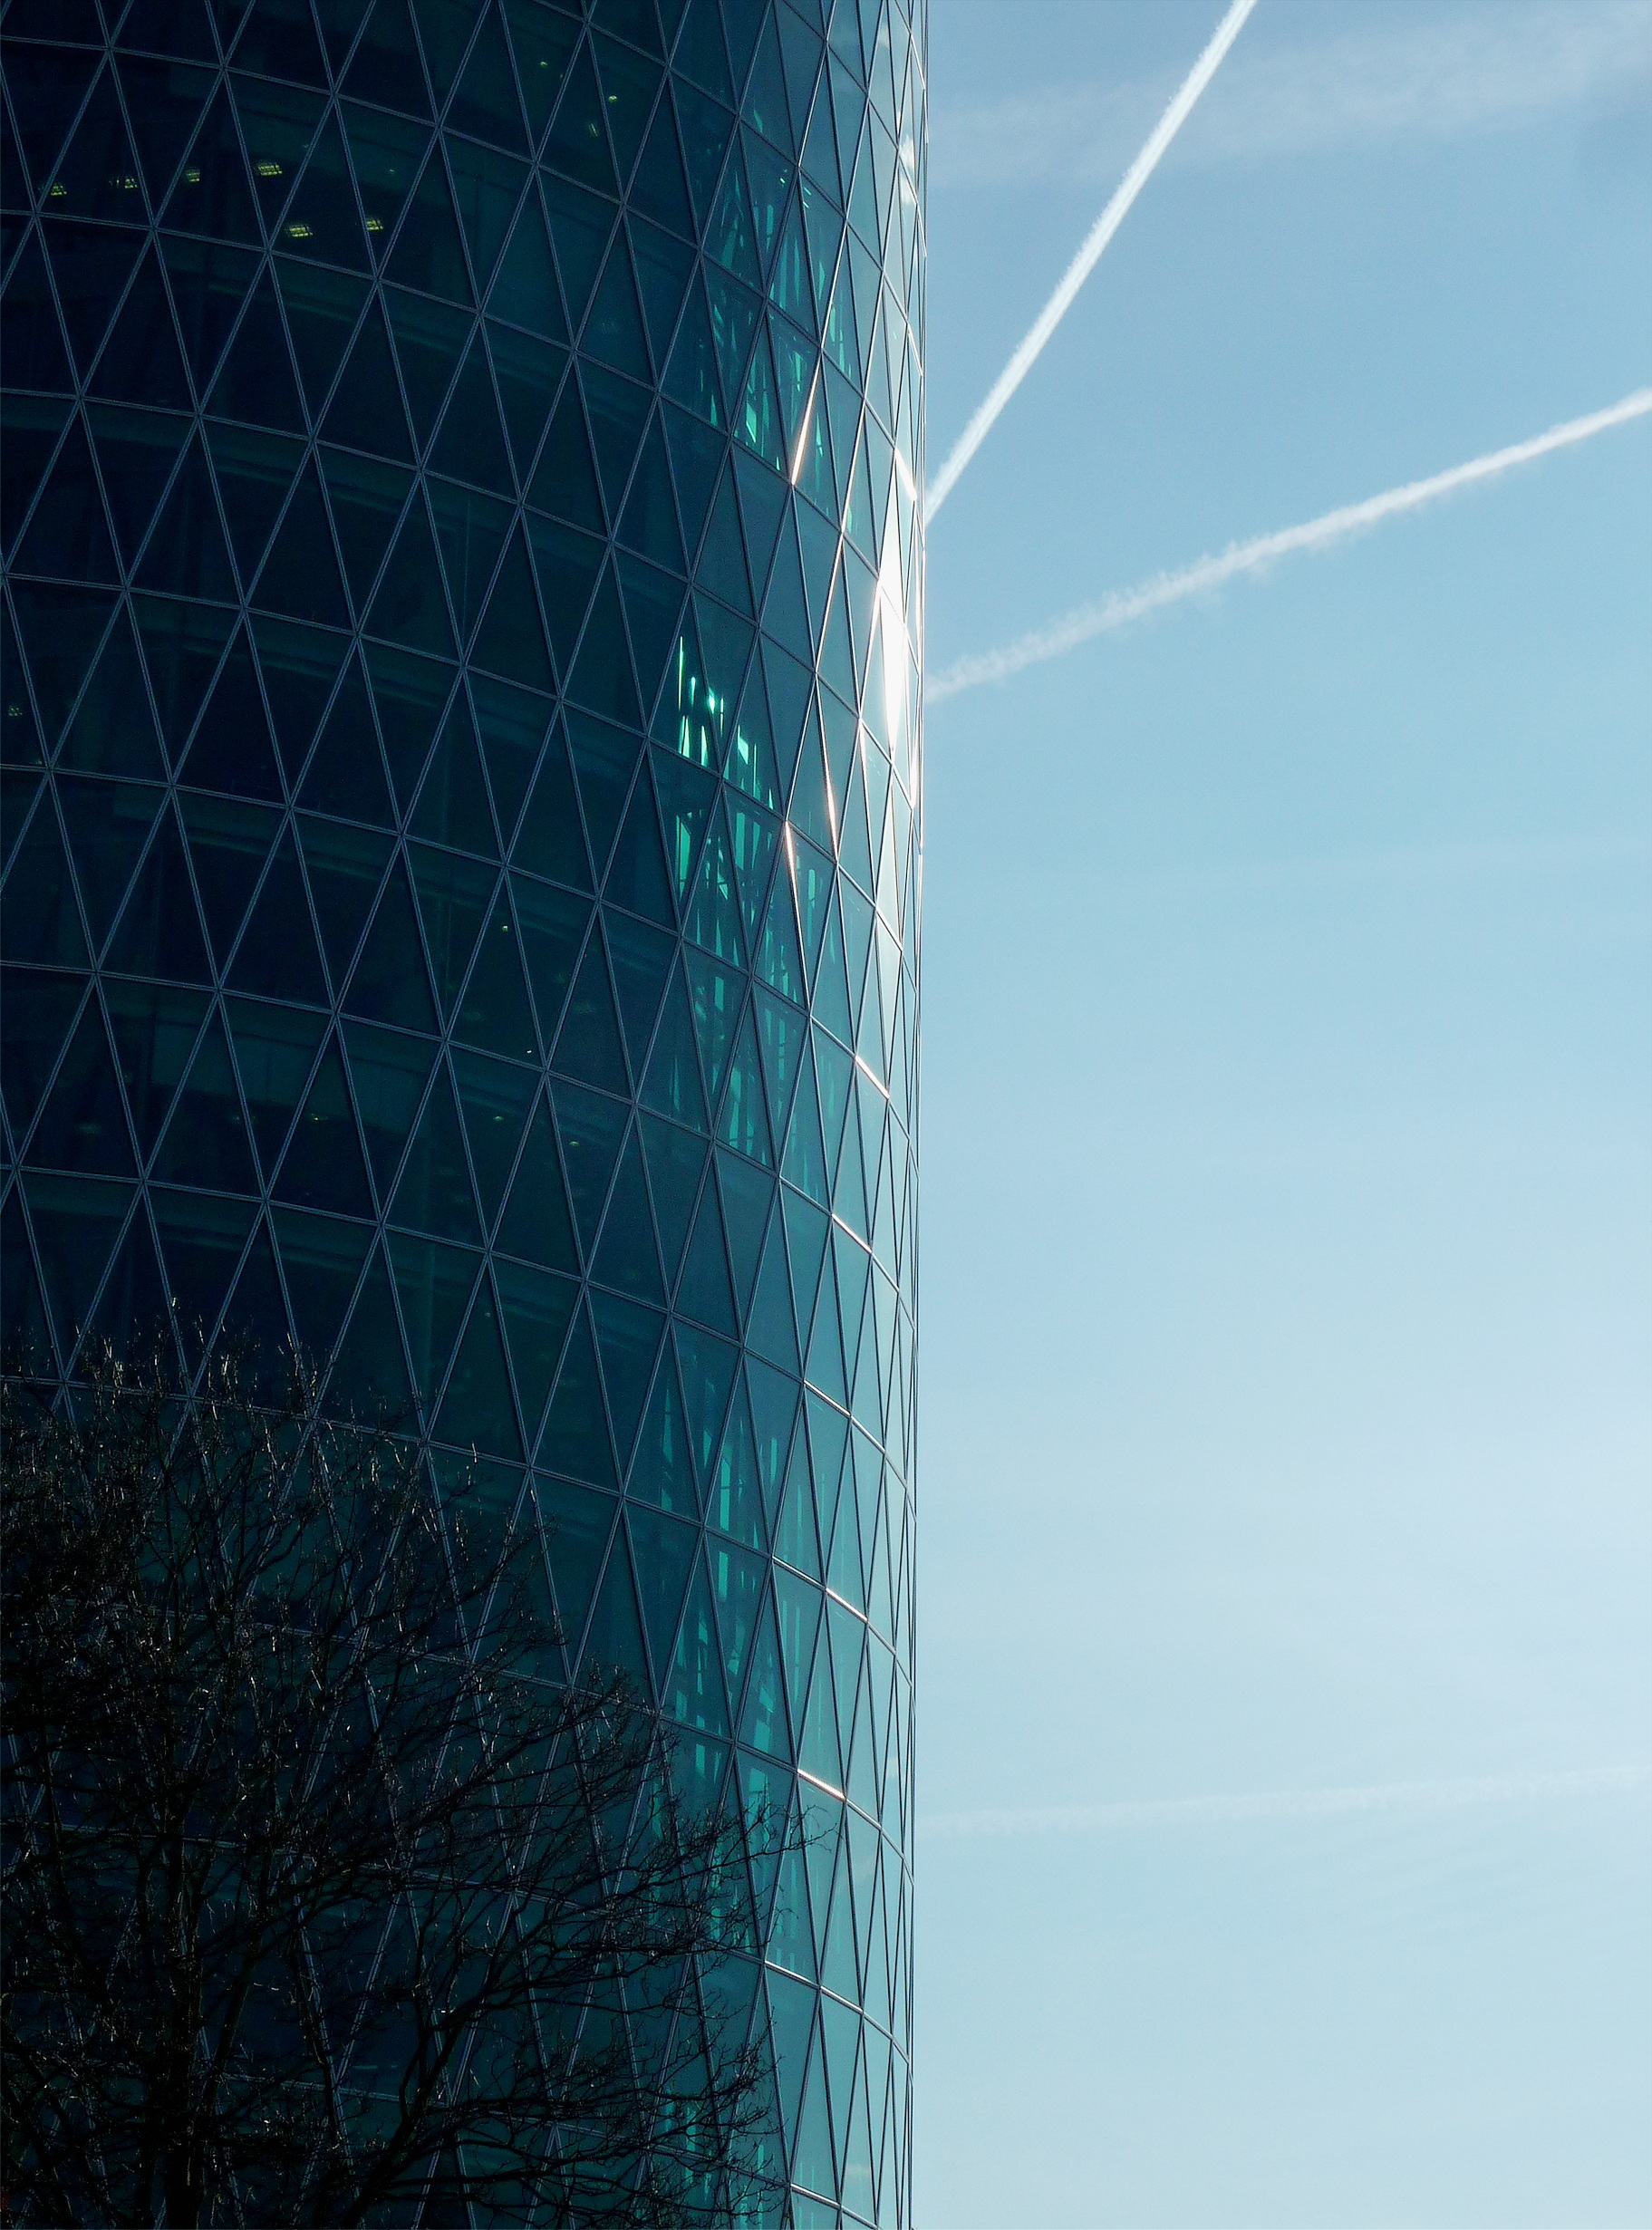
light, sky, sunlight, building, skyscraper, line, reflection, tower, color, facade, blue, electricity, lighting, capital, bank, skyscrapers, symmetry, currency, euro, shape, economy, frankfurt, finance, financial district, funds, assets, financial institution, stock exchange, bank building, monetary transactions, business banking, bank house, credit institution, term deposits, atmosphere of earth